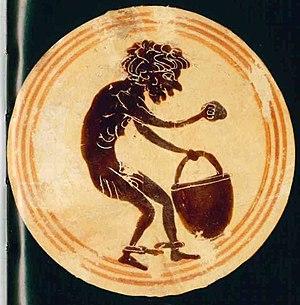
Esclave travaillant dans une mine. Détail d'un kylix à figures noires. Vers 490 av. J.C. Pièce visible au Rijksmuseum can Oudheden.
Les mines du Laurion sont d'anciennes mines de cuivre, de plomb mais surtout connues pour l'argent qu'elles ont produit. De nombreux vestiges en marquent encore le paysage de la pointe méridionale de l'Attique, entre Thorikos et le cap Sounion, à une cinquantaine de kilomètres au sud d'Athènes, en Grèce.